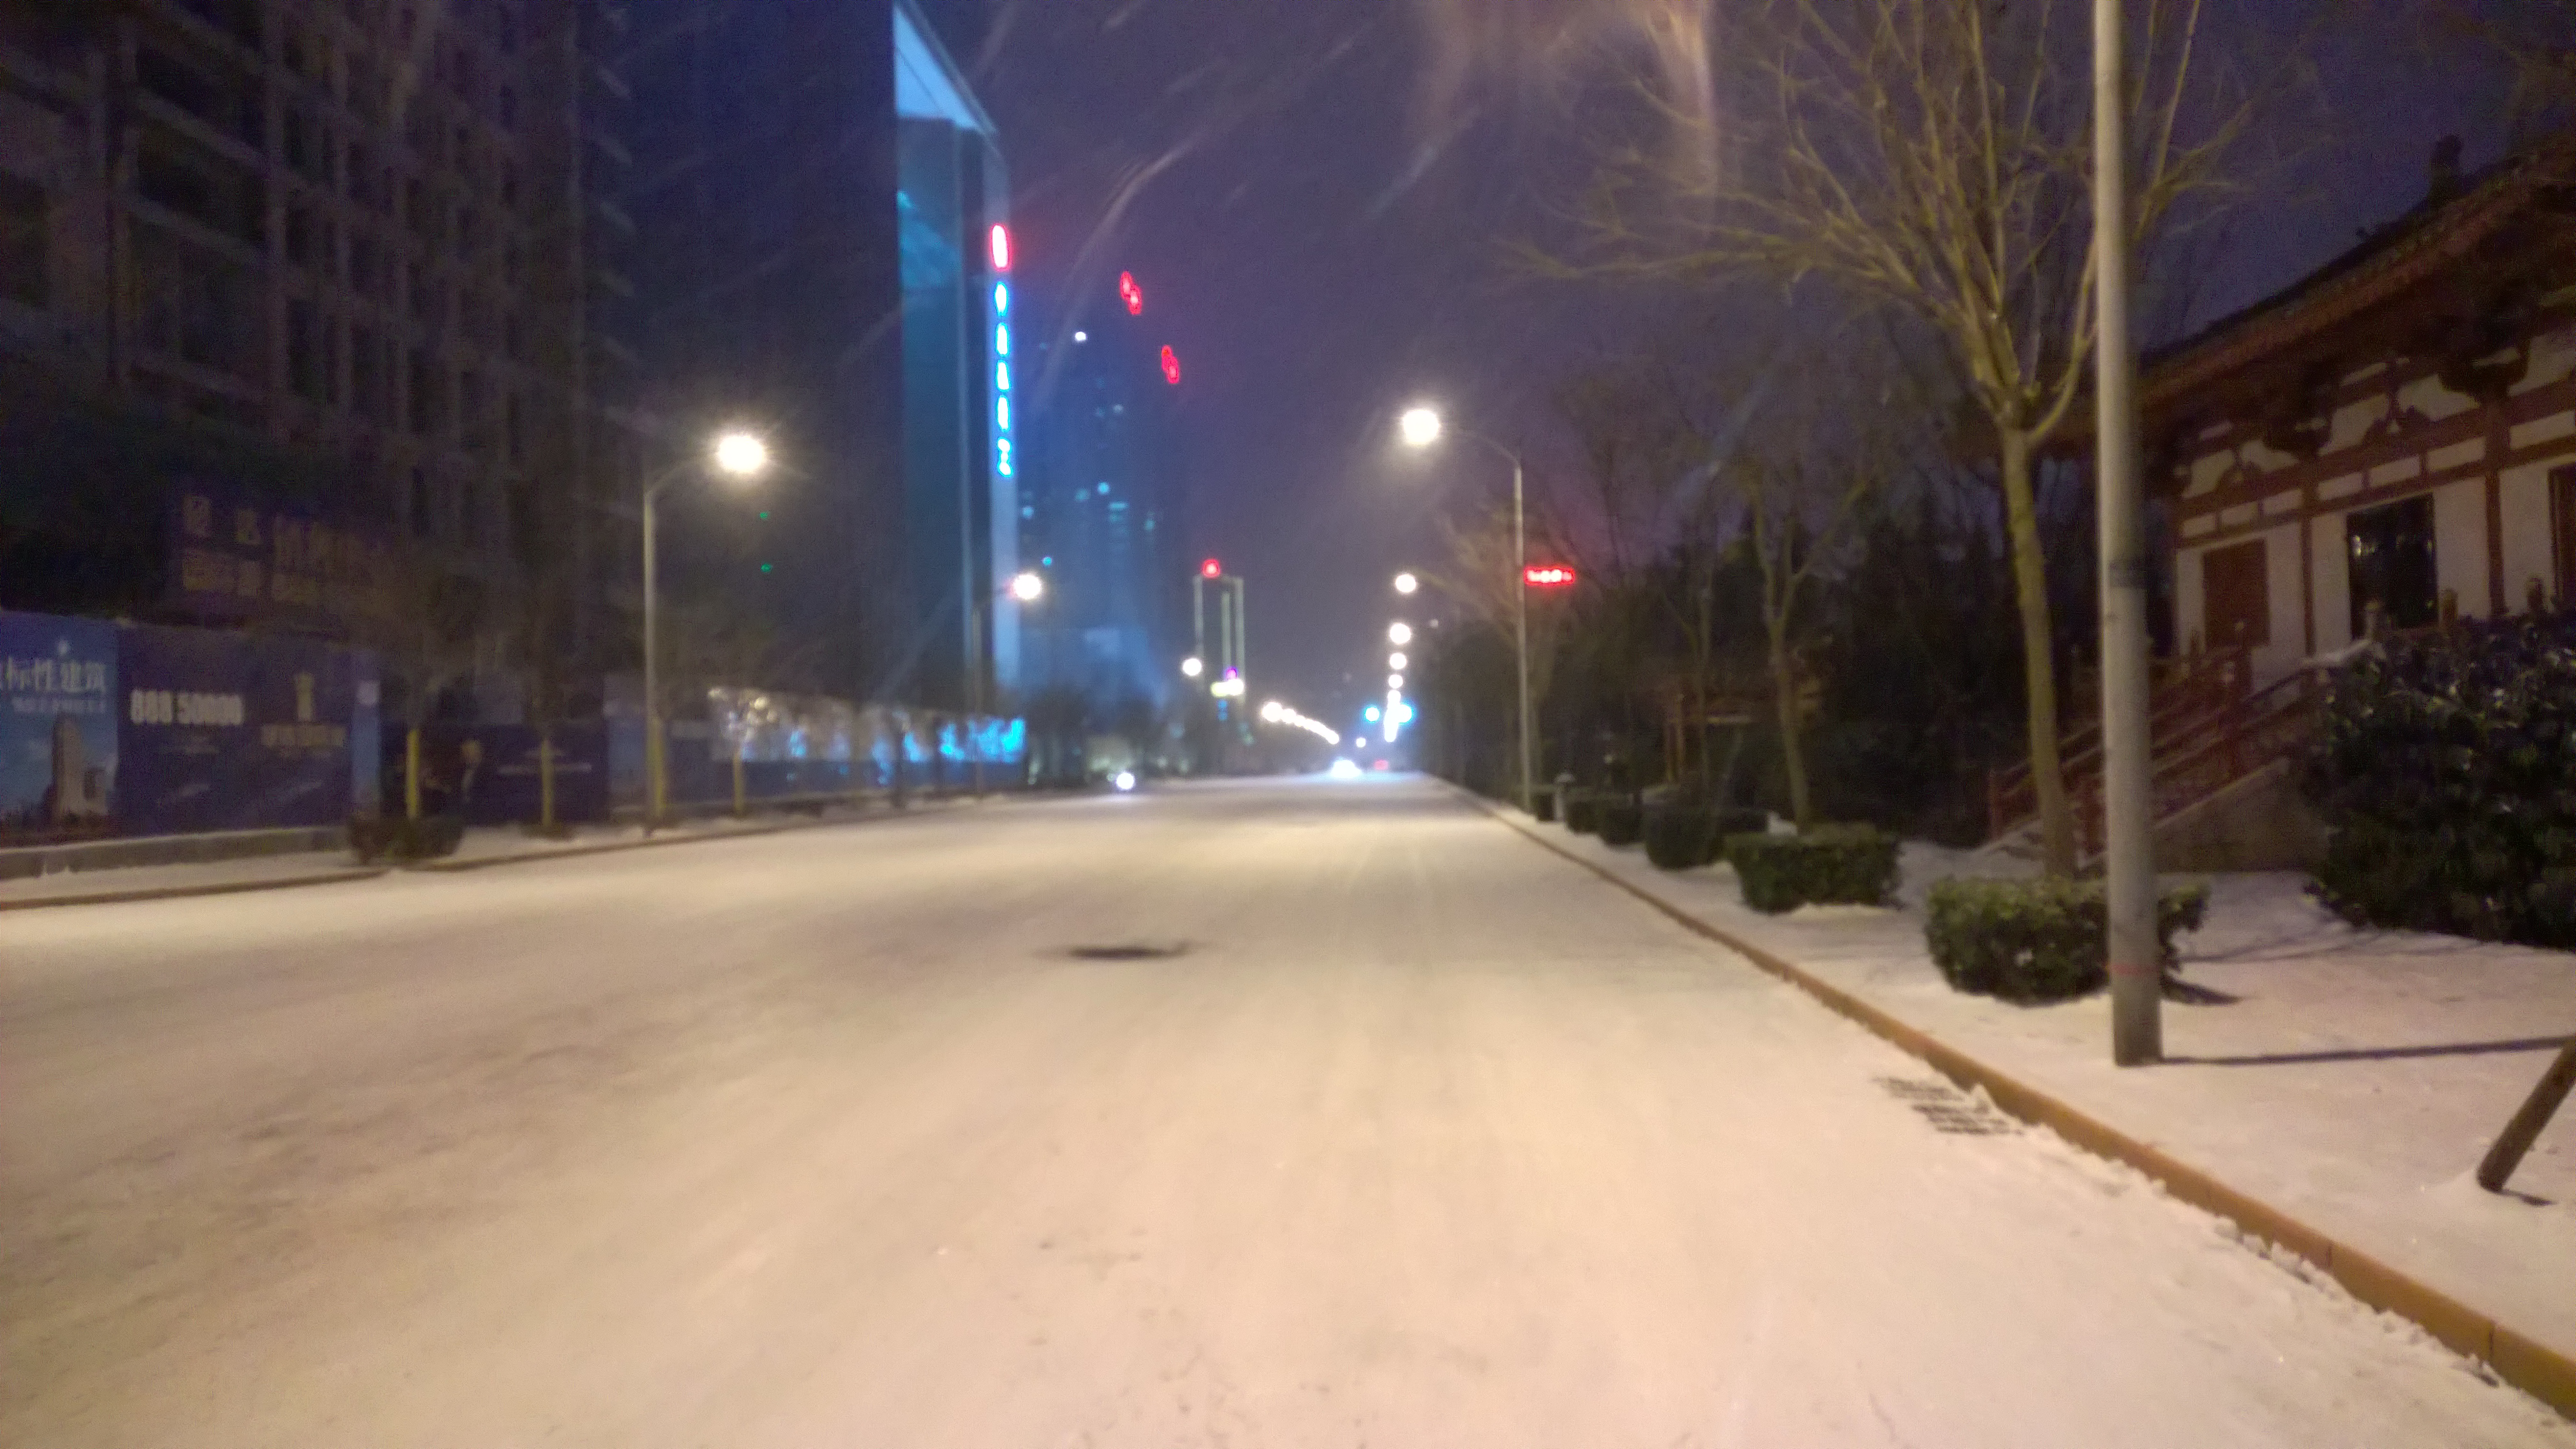
nature, snow, street light, lane, mode of transport, winter, town, urban area, light, road, night, freezing, street, lighting, downtown, city, tree, light fixture, traffic, evening, asphalt